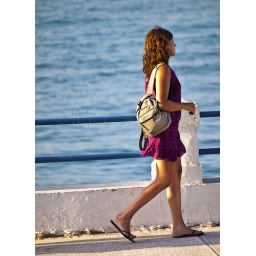
Young woman walking by the coast at Mellieha Bay